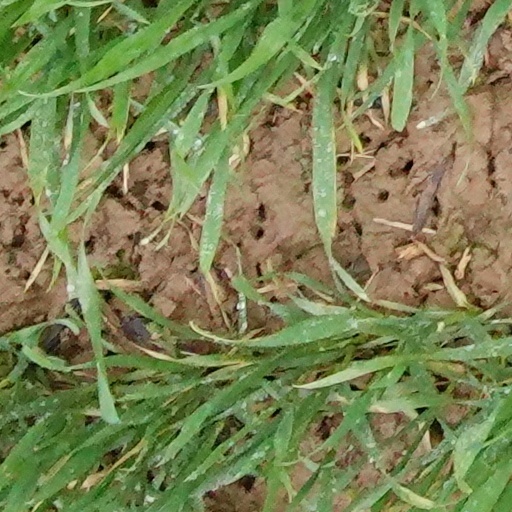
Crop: wheat